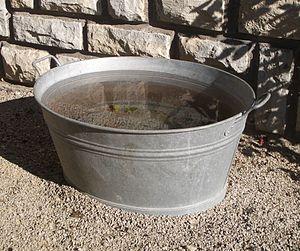
Photographie d'une seille en métal
Une seille est un récipient en bois ou en métal, rond ou ovale, semblable à un seau ou à une bassine de par sa forme. La seille possède généralement deux poignées latérales saillantes ou découpées dans le bois. C'est un récipient de grande contenance qui était utilisé autrefois dans les tâches ménagères, pour laver le linge ou baigner les enfants, par exemple.